Wesley Bolin

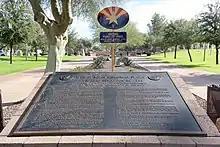
A view of the Wesley Bolin Memorial Plaza

Harvey Wesley Bolin was born on a farm near Butler, Missouri, a son of Doc Strother Bolin (1878–1946) and Margaret (Combs) Bolin (1885–1966). His family moved to Arizona when he was six, and Bolin was raised and educated in Phoenix. He attended Isaac Elementary School, graduated from Phoenix Union High School, and attended Phoenix College. Bolin became active in the dry cleaning business and completed an LL.B. degree from La Salle Extension University.